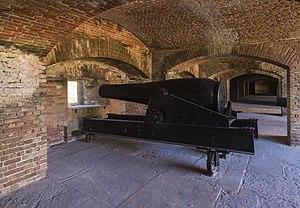
Fort Zachary Taylor, Key West, Floride, États-Unis This is an image of a place or building that is listed on the National Register of Historic Places in the United States of America. Its reference number is 71000244